Pianist

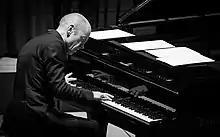
A black-and-white photo of a man playing a piano; he is hunched over it and is concentrating deeply.

Jazz pianists almost always perform with other musicians. Their playing is more free than that of classical pianists, and they create an air of spontaneity in their performances. They generally do not write down their compositions; improvisation is a significant part of their work. Well known jazz pianists include Bill Evans, Art Tatum, Duke Ellington, Thelonious Monk, Oscar Peterson, Bud Powell, McCoy Tyner, Chick Corea, Herbie Hancock, and Brad Mehldau.